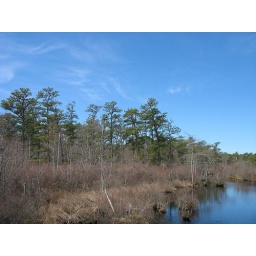
The Connetquot river bank near Bunces bridge